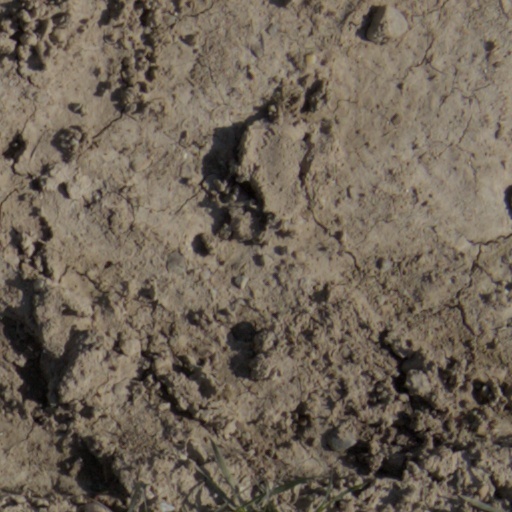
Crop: wheat